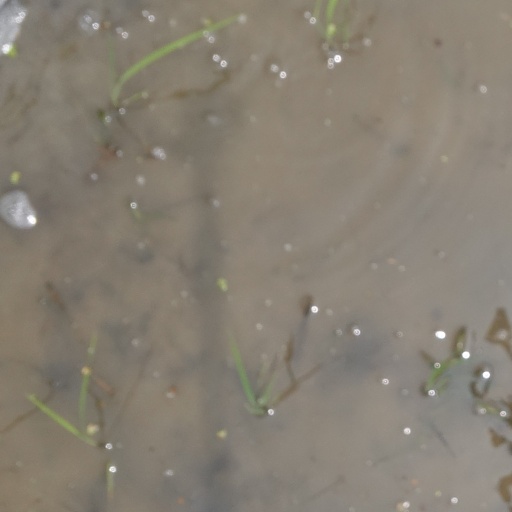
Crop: rice